Describe the emotion expressed in this image:  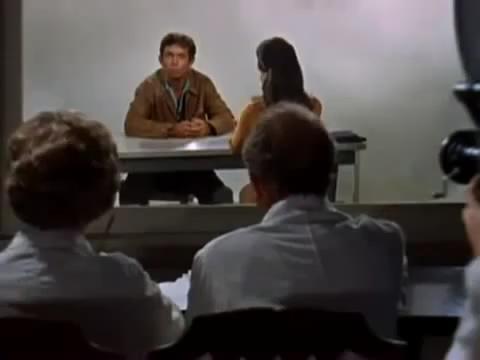
This person displays Suffering, valence and arousal with low intensity.